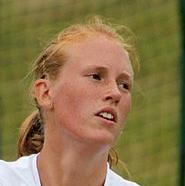
Age: 24